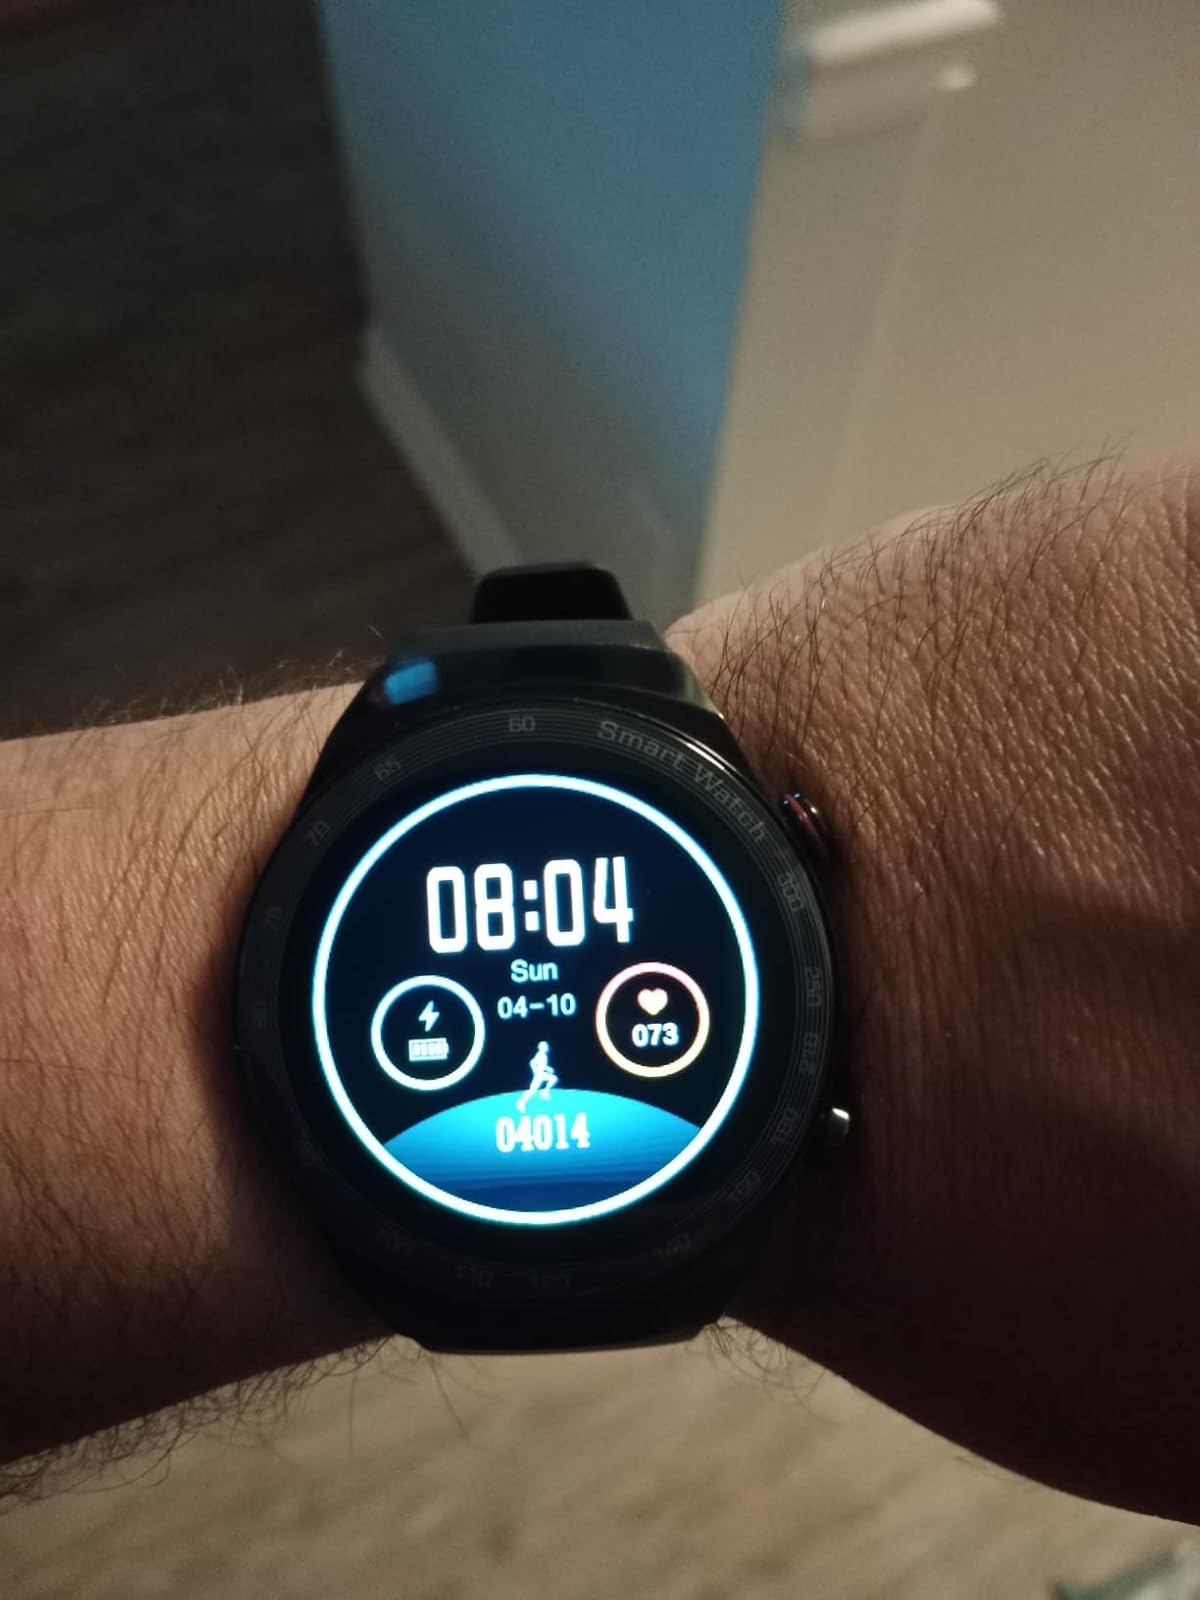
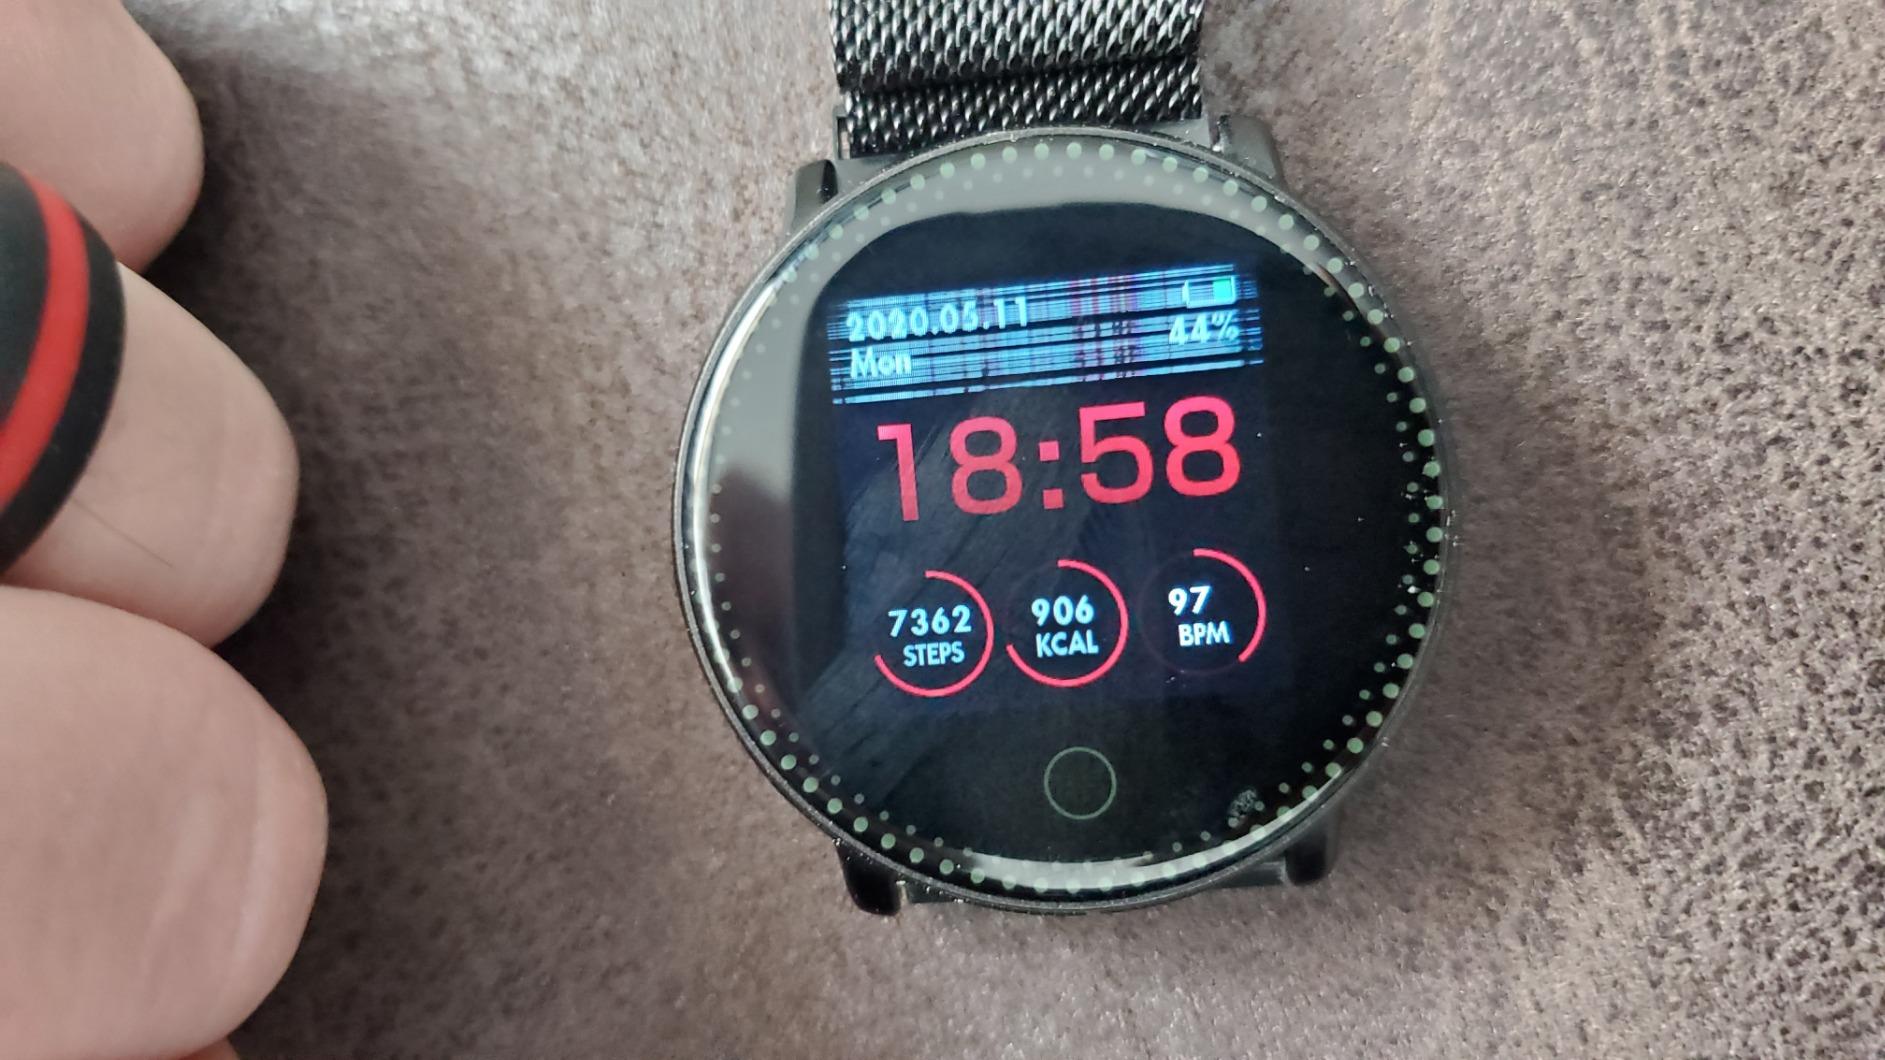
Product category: smartwatch
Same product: no